Mohamed El-Sawy

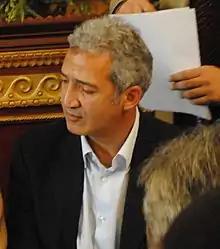
El-Sawi At the Press Conference of the Political Parties regarding the events in Tahrir

Mohammed El-Sawi is an Egyptian engineer, cultural entrepreneur and politician. He is the founder of the cultural centre El Sawy Culturewheel and the Civilization Party.